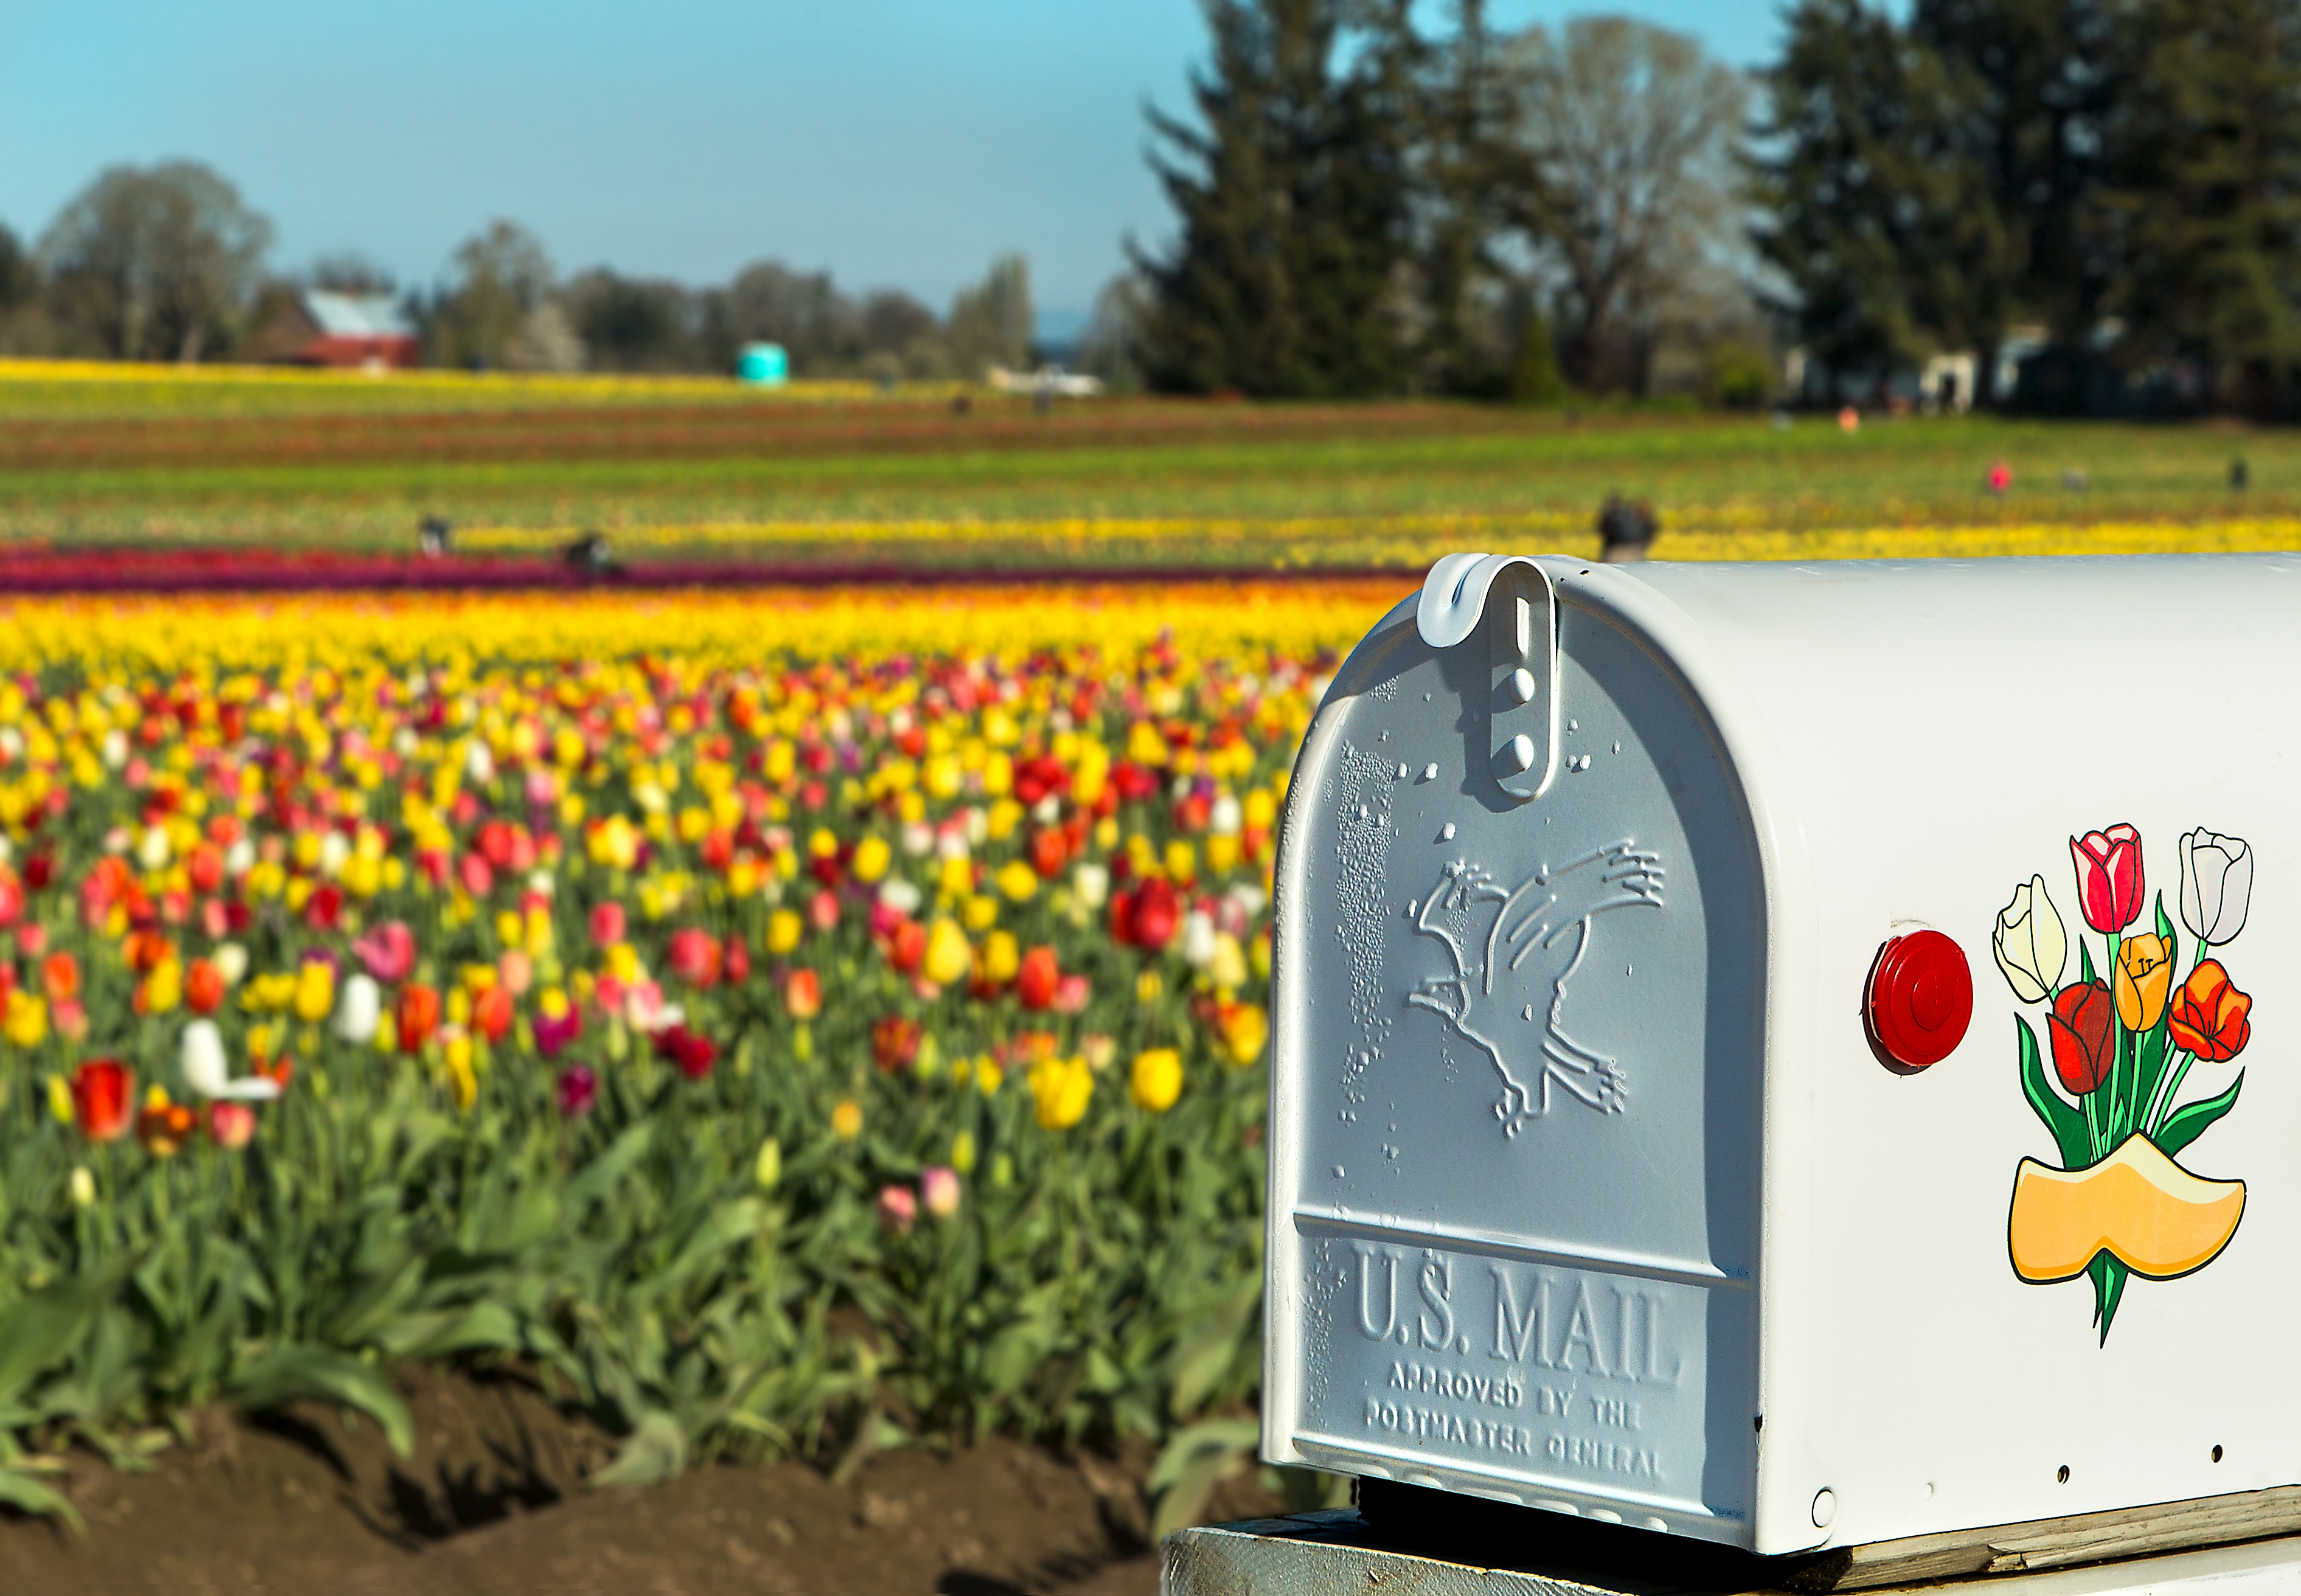
plant, white, field, flower, tulip, rural, spring, green, colorful, yellow, mailbox, oregon, woodburn, flowering plant, 65116